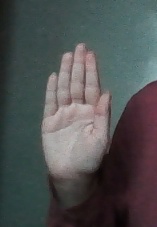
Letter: seen